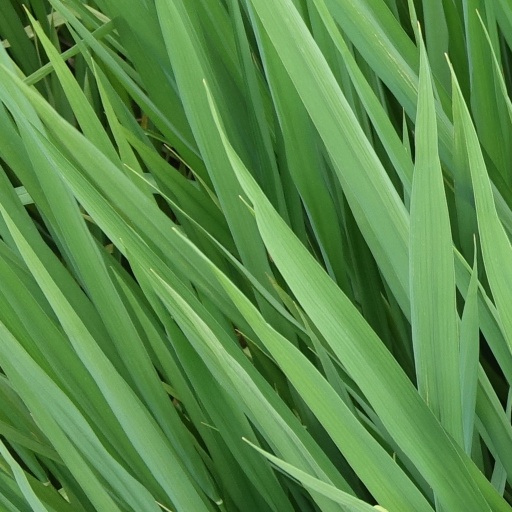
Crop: rice